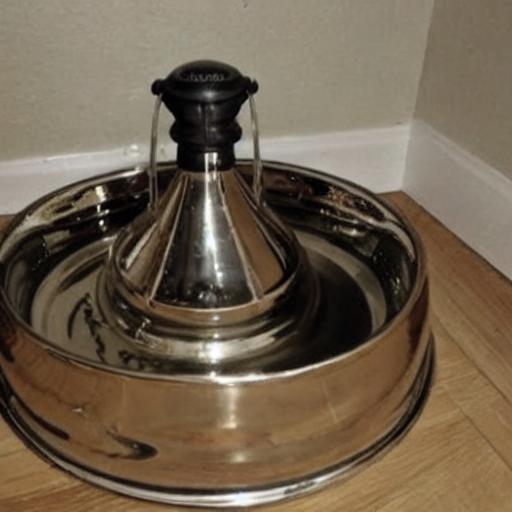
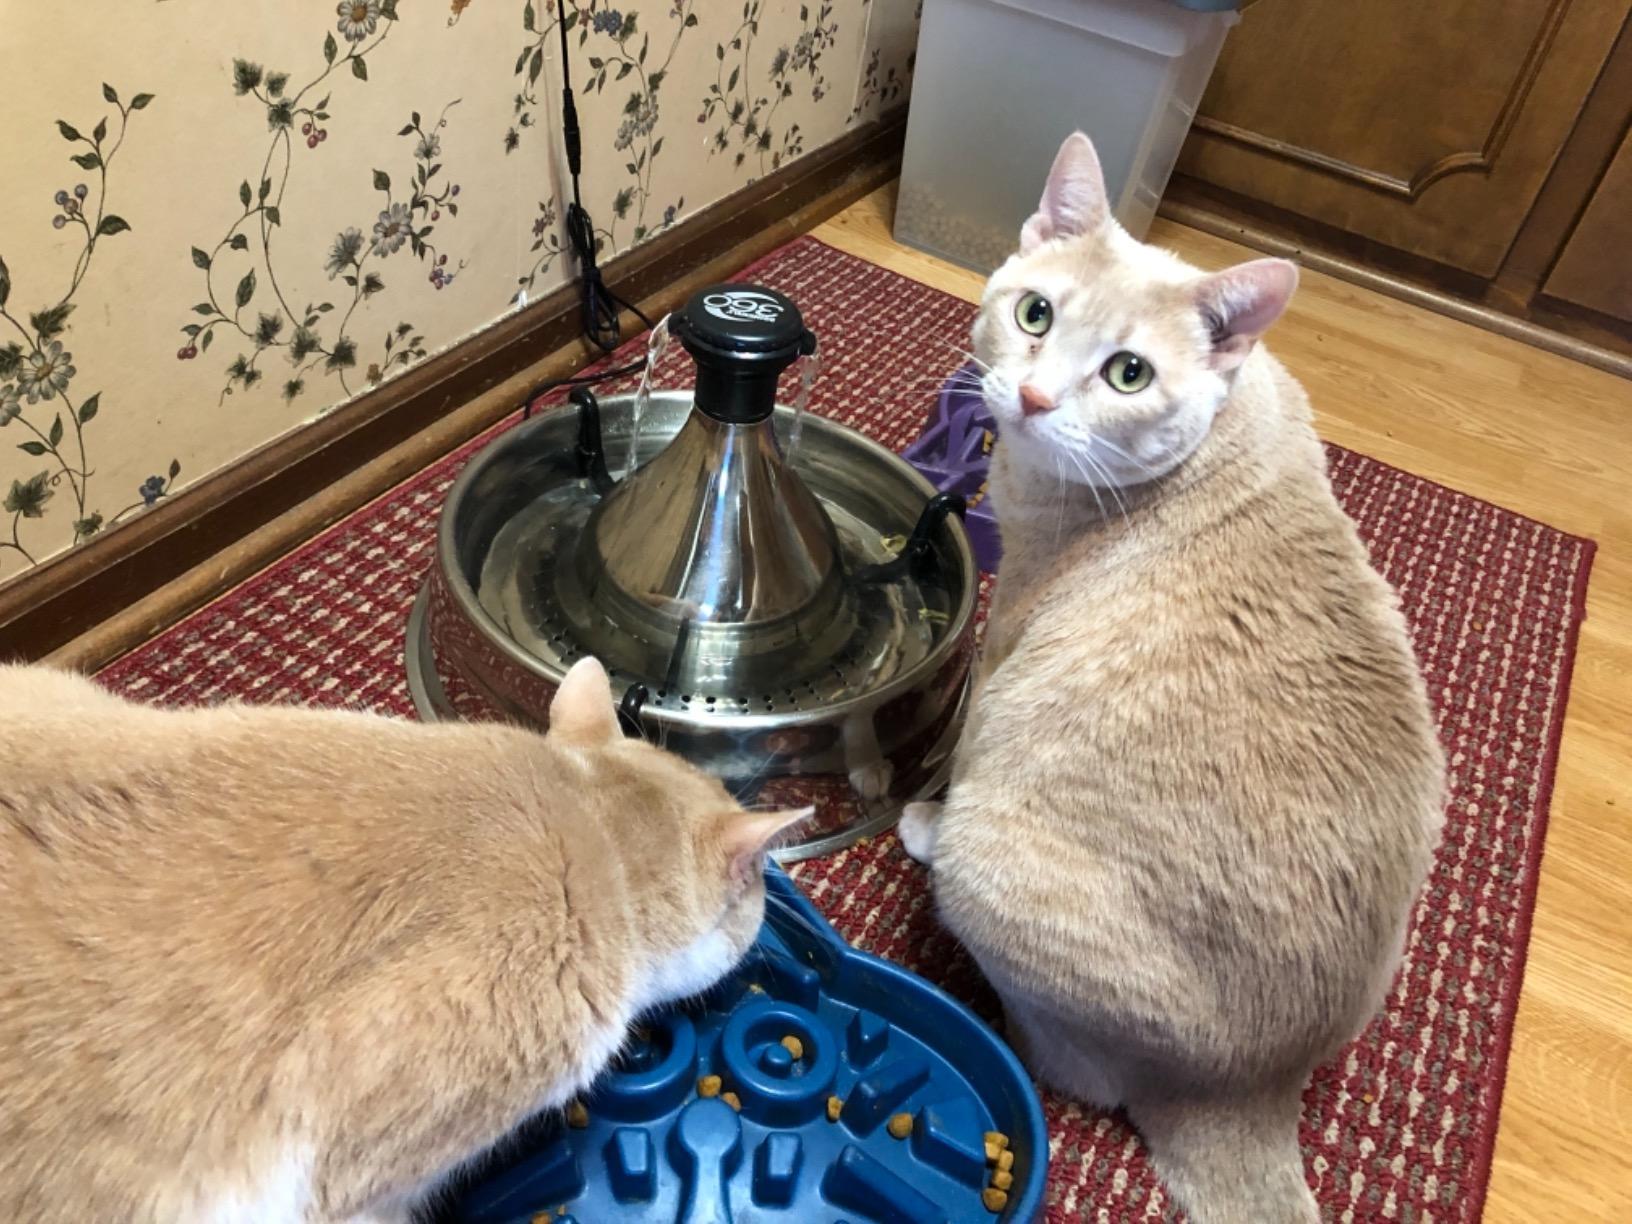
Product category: items_bowl
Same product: no